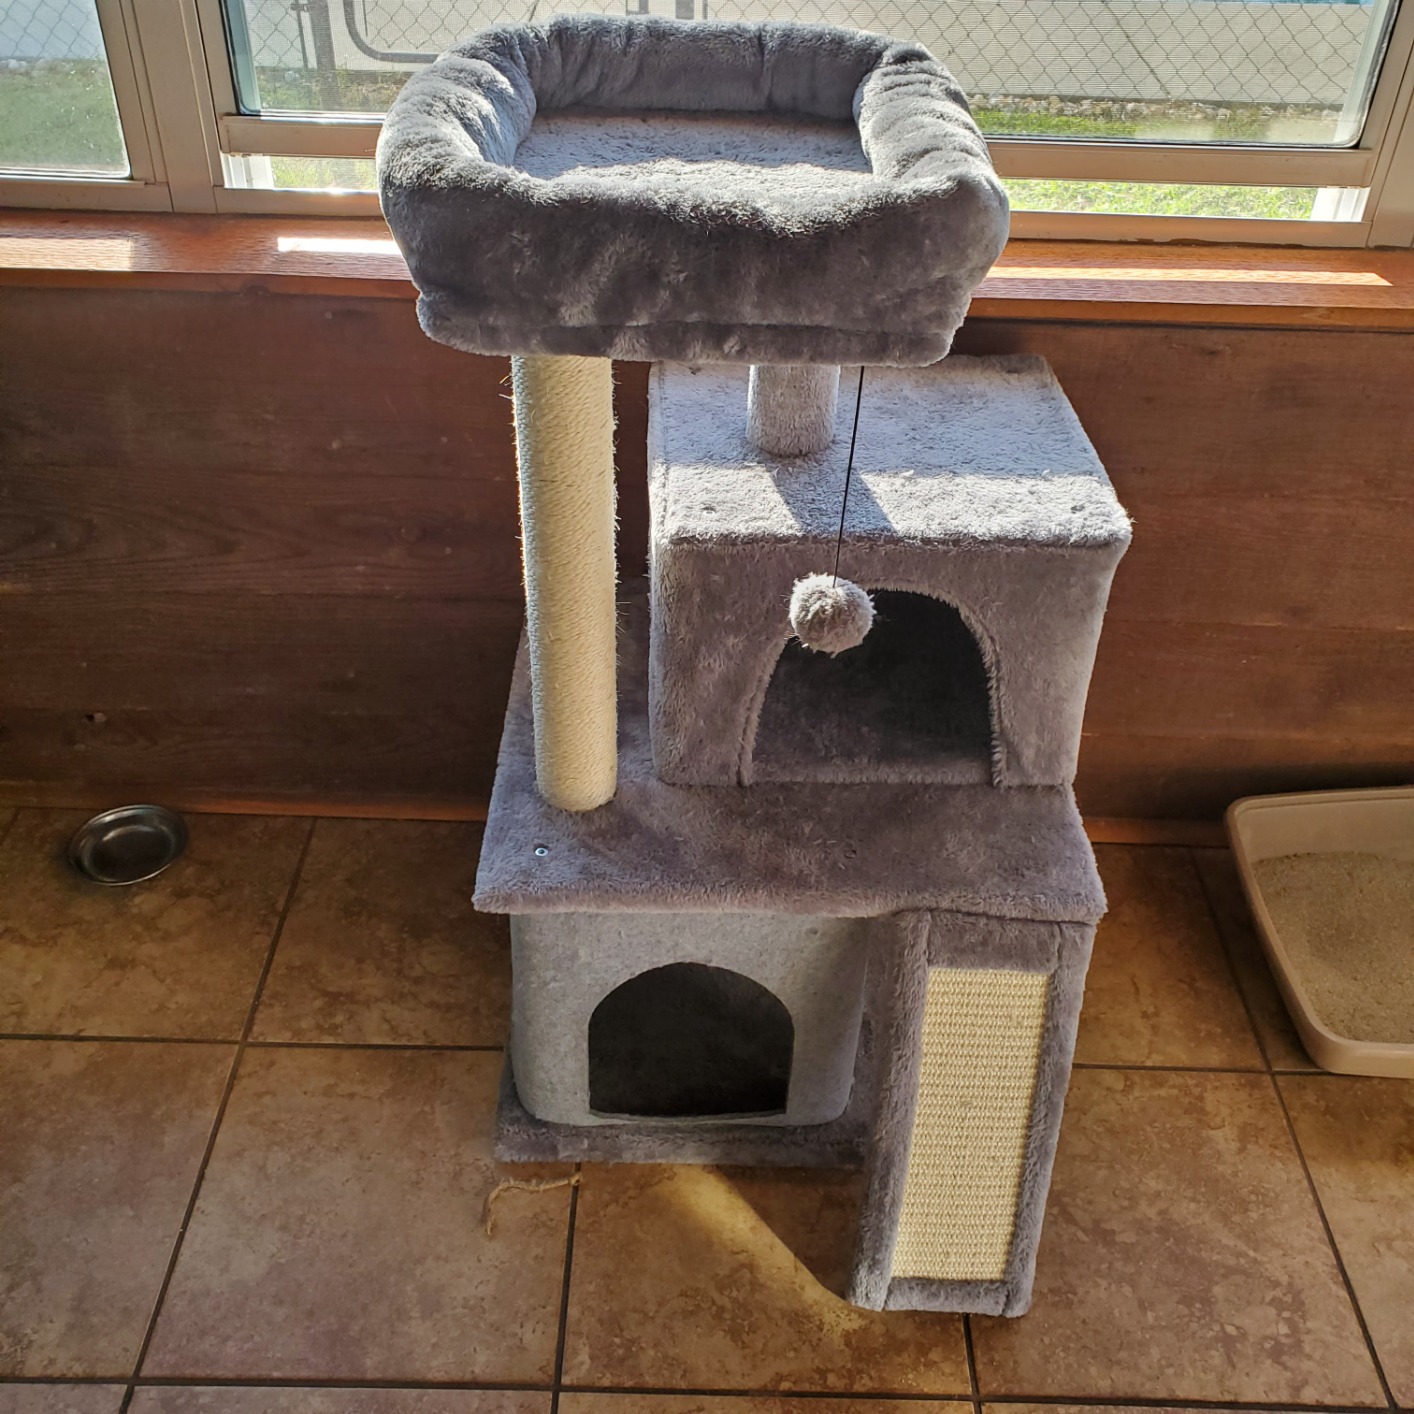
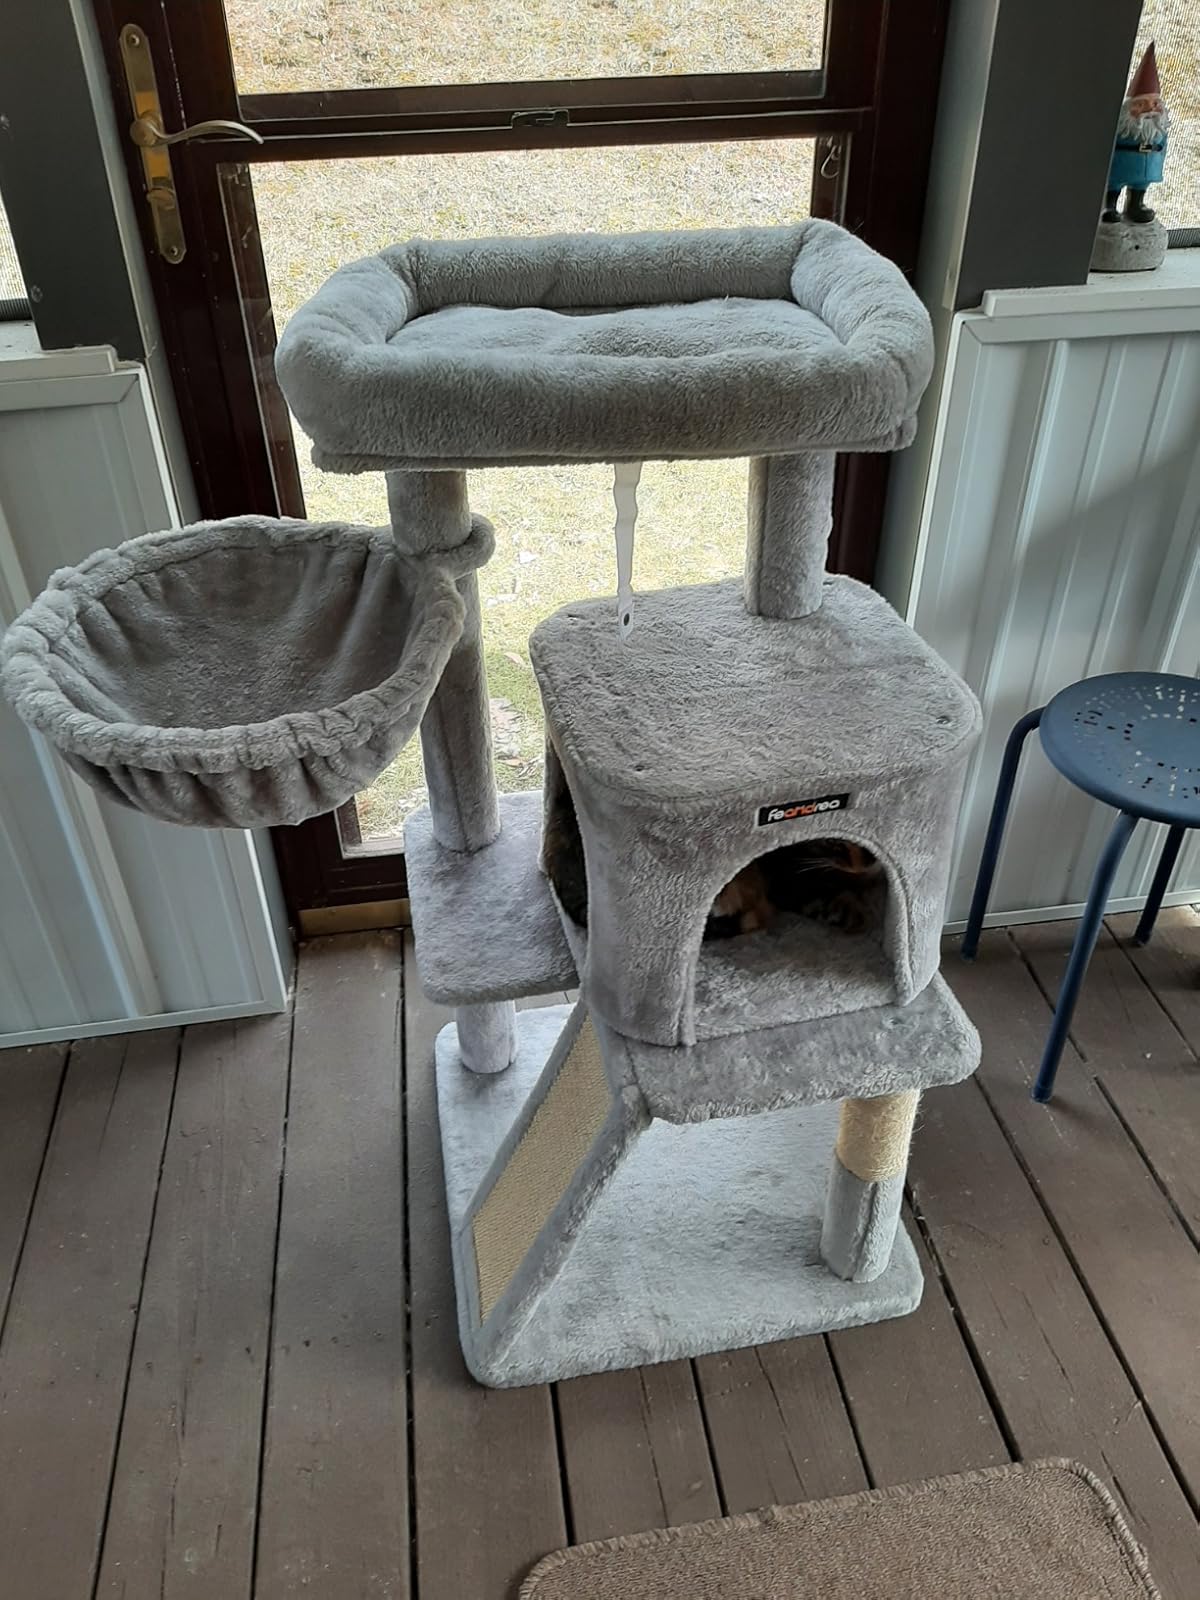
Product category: items_cat tree
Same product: no